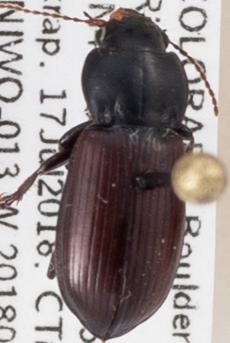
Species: Amara alpina
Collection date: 2018-07-17
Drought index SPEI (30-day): -0.734
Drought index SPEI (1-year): -0.54
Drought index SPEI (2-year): -0.03